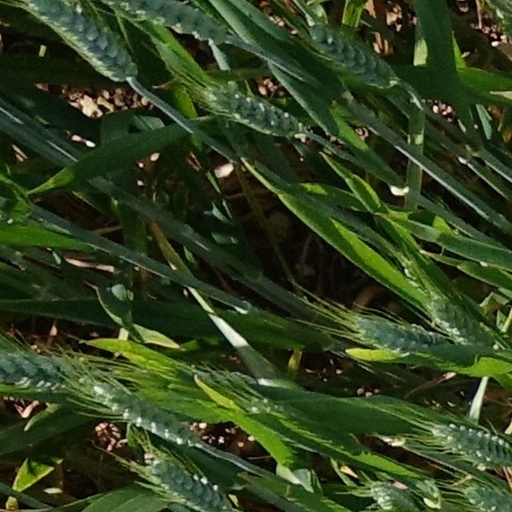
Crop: wheat